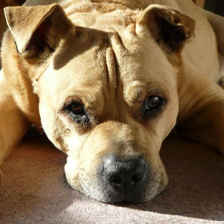
Label: animals